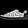
Label: Sneaker